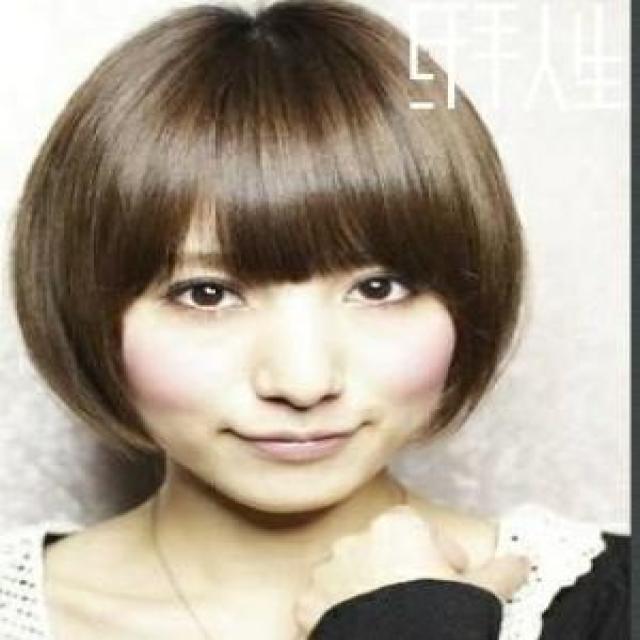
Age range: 13-20